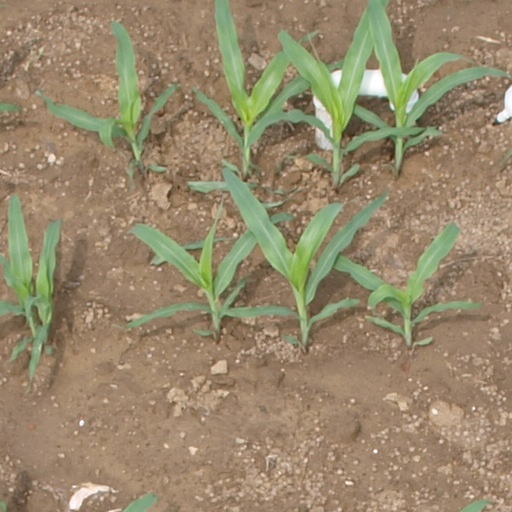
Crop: maize; corn